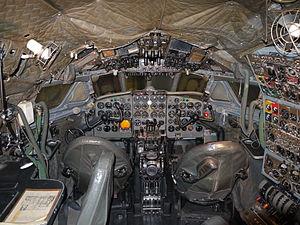
Intérieur du cockpit d'un De Havilland Comet 4.
Le de Havilland DH 106 Comet est le premier avion de ligne à réaction de l'histoire de l'aviation civile. Développé et construit par de Havilland dans son quartier général à Hatfield, dans le Hertfordshire au Royaume-Uni, le prototype Comet 1 effectue son premier vol le 27 juillet 1949. Il est doté d'un style aérodynamique épuré, avec quatre turboréacteurs de Havilland Ghost situés dans les ailes, un fuselage pressurisé et de grands hublots carrés. Pour l'époque, il offre une cabine passagers relativement silencieuse et confortable, et connaît le succès commercial dès son entrée en service en 1952 ; sa vitesse de croisière est de 772 km/h, mais il peut atteindre 805 km/h. Sa capacité d'accueil évolue au fil des modèles, passant de 36 à 44 passagers pour le Comet 1 à 74 à 81 pour le Comet 4.